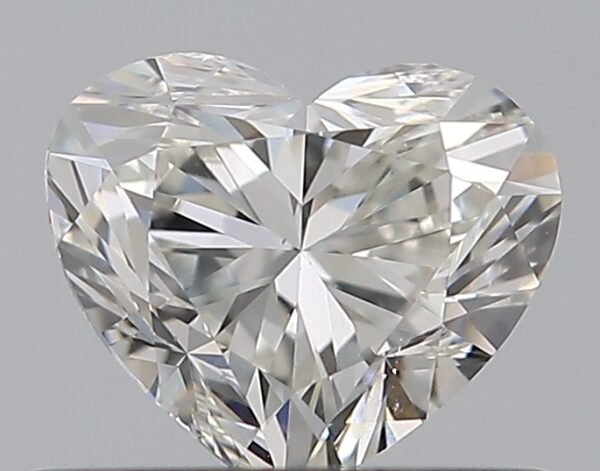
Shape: heart
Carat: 0.5
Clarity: VS2
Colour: H
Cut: VG
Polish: EX
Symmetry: VG
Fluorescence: ST
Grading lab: GIA
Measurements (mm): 4.62 x 5.42 x 3.27